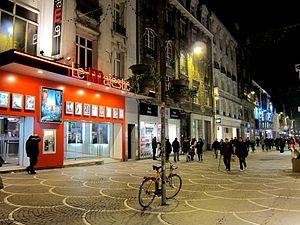
La rue de Béthune à Lille.
Le Nord-Pas-de-Calais est un des berceaux de la grande distribution moderne française avec l'implantation des enseignes du groupe Auchan à partir des années 1960, et l'ouverture à Englos du centre commercial d'Englos-les-Géants en 1969, premier du genre avec le concept d'hypermarché couplé avec une galerie commerciale.
La rue de Béthune est une voie publique de la commune de Lille dans le nord de la France, située dans son centre-ville, réglementée en aire piétonne.
Lille est une ville du nord de la France, préfecture du département du Nord et chef-lieu de la région Hauts-de-France.